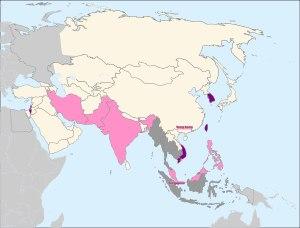
Cette page présente le tour préliminaire à la Coupe d'Asie des nations 1960.